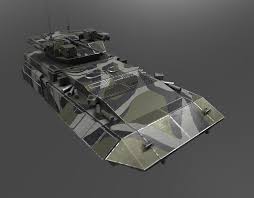
Label: BMP